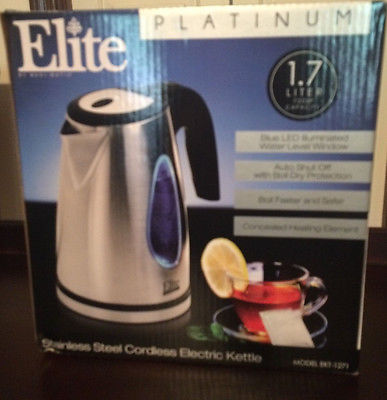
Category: kettle